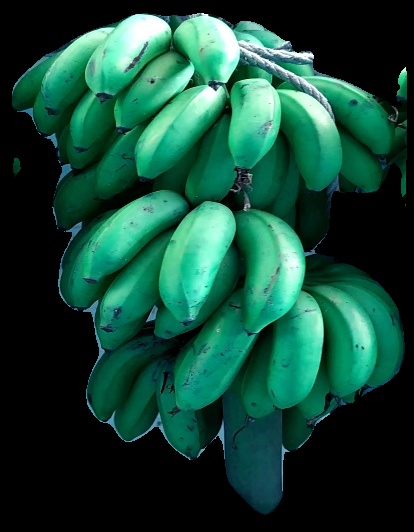
Variety: rasbale
Grade: grade2